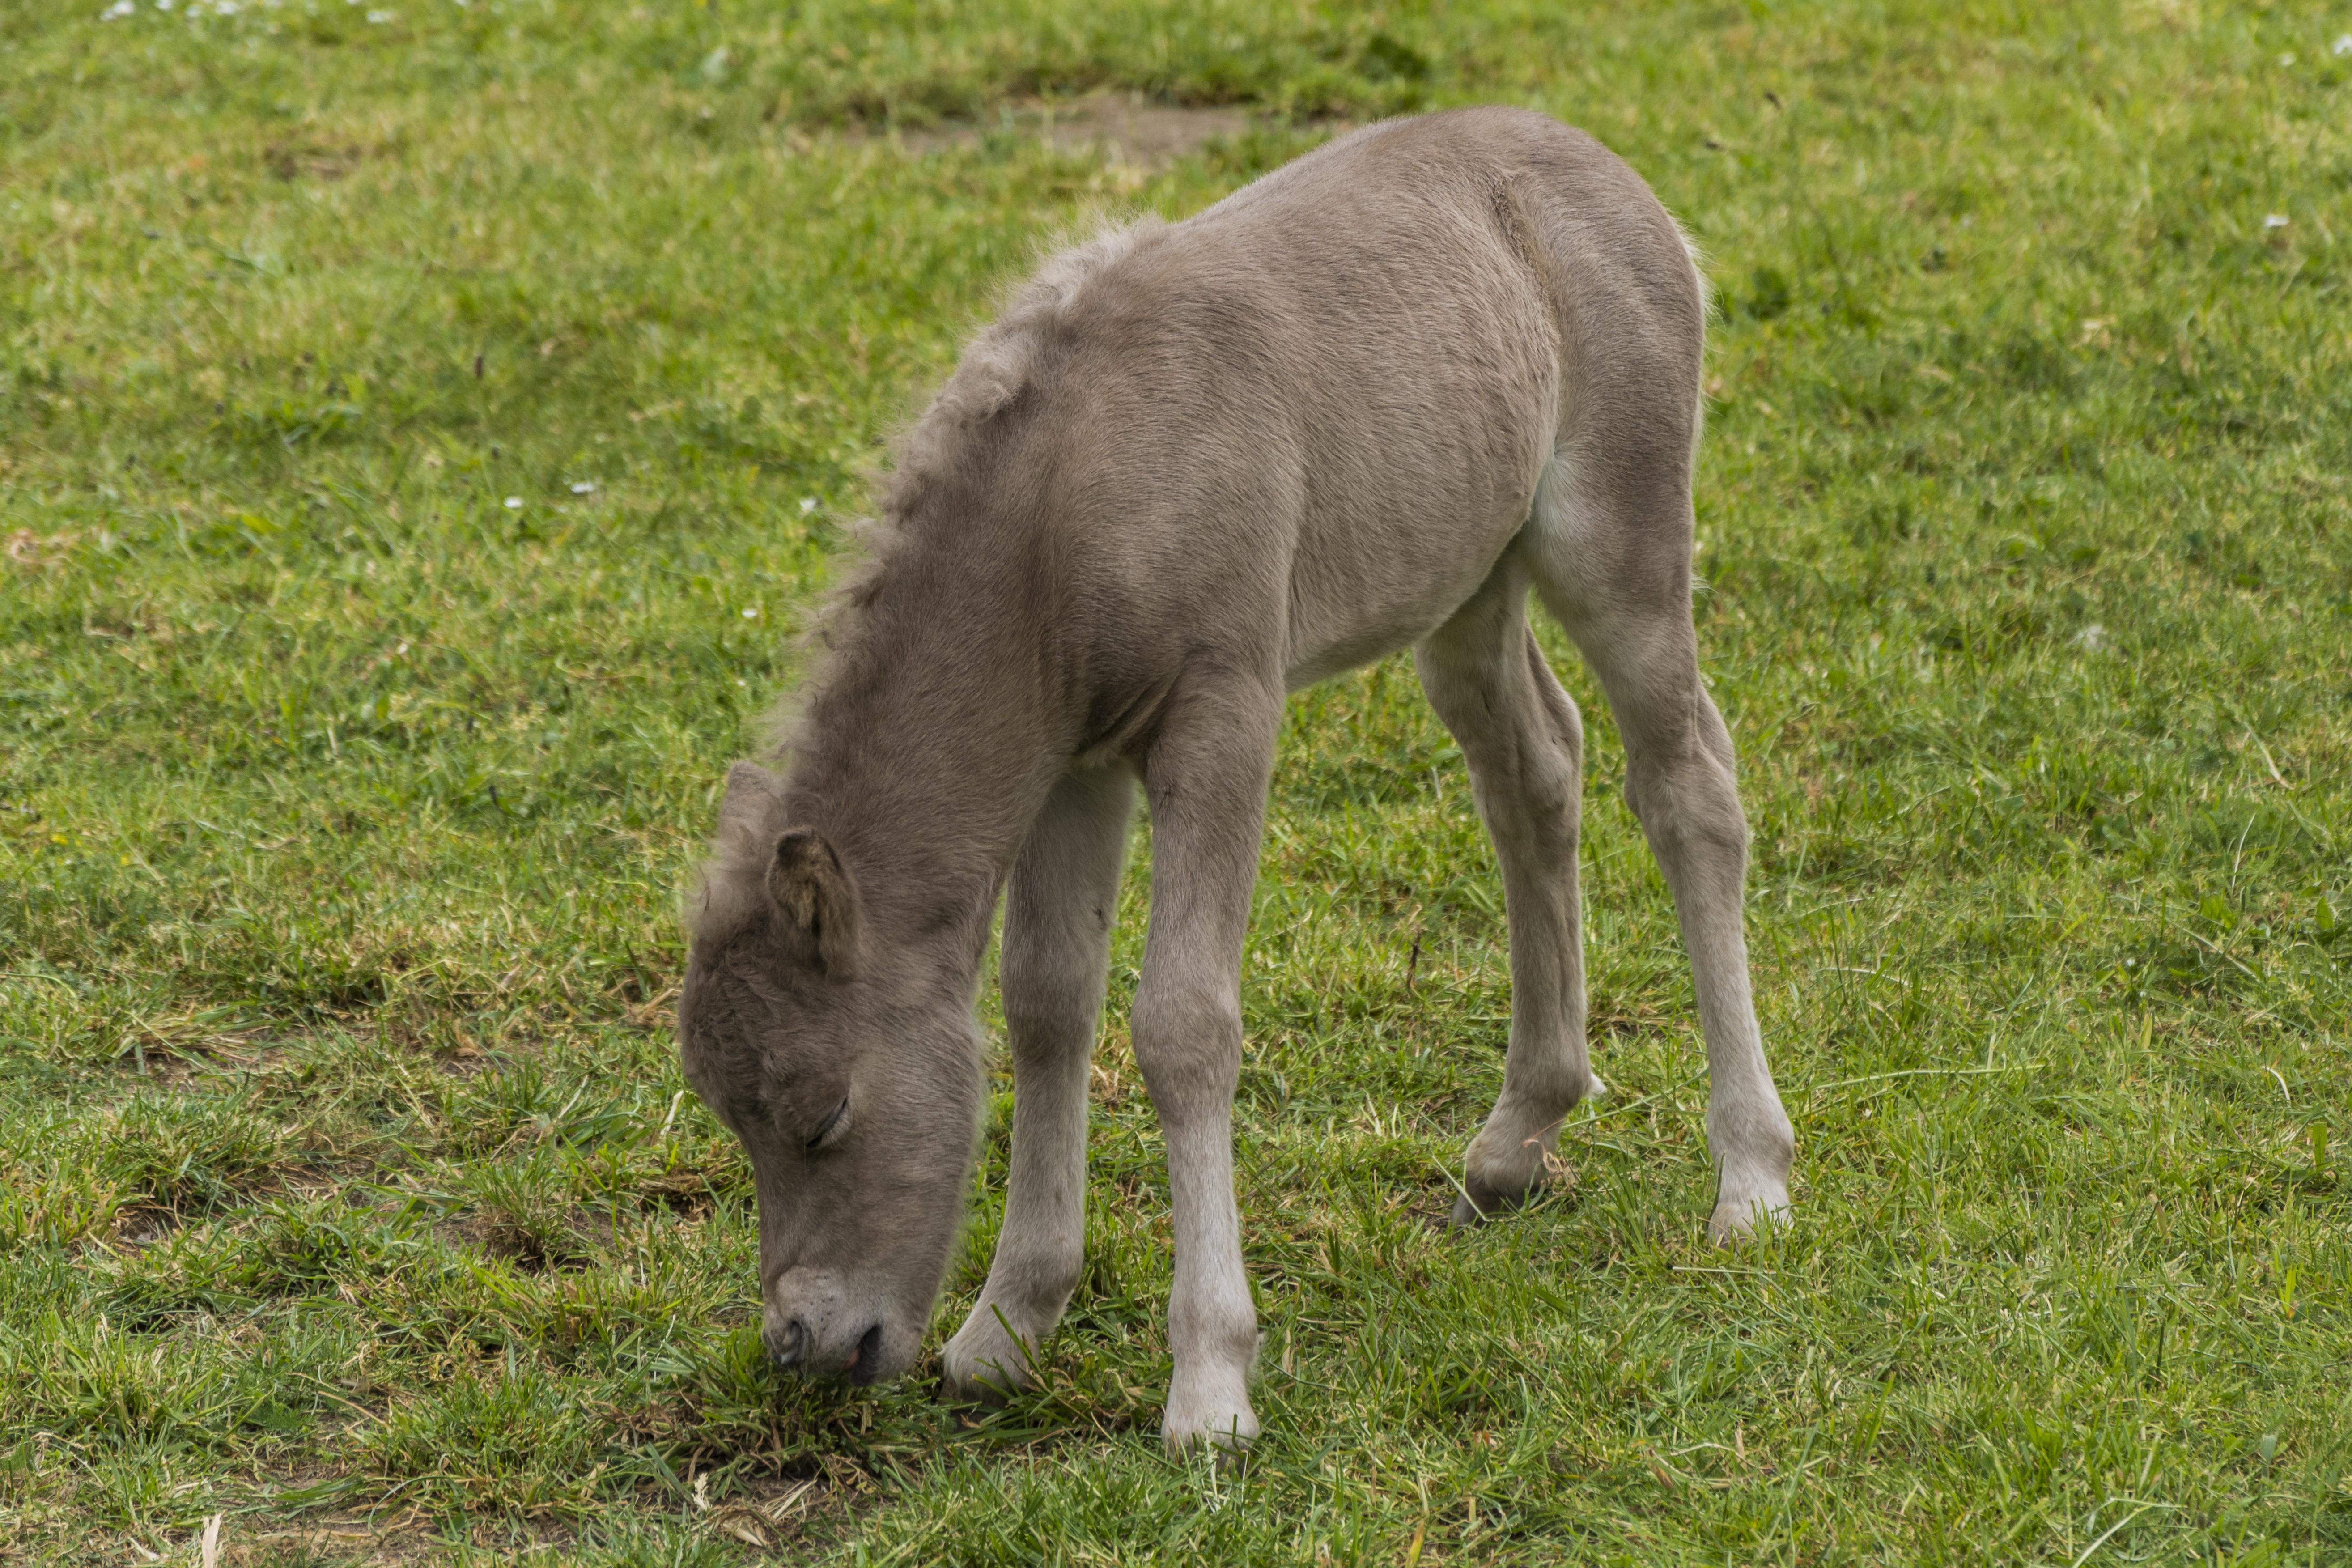
grass, meadow, wildlife, pasture, grazing, horse, mammal, eat, fauna, grey, vertebrate, coupling, foal, wildlife photography, colt, young animal, horse like mammal